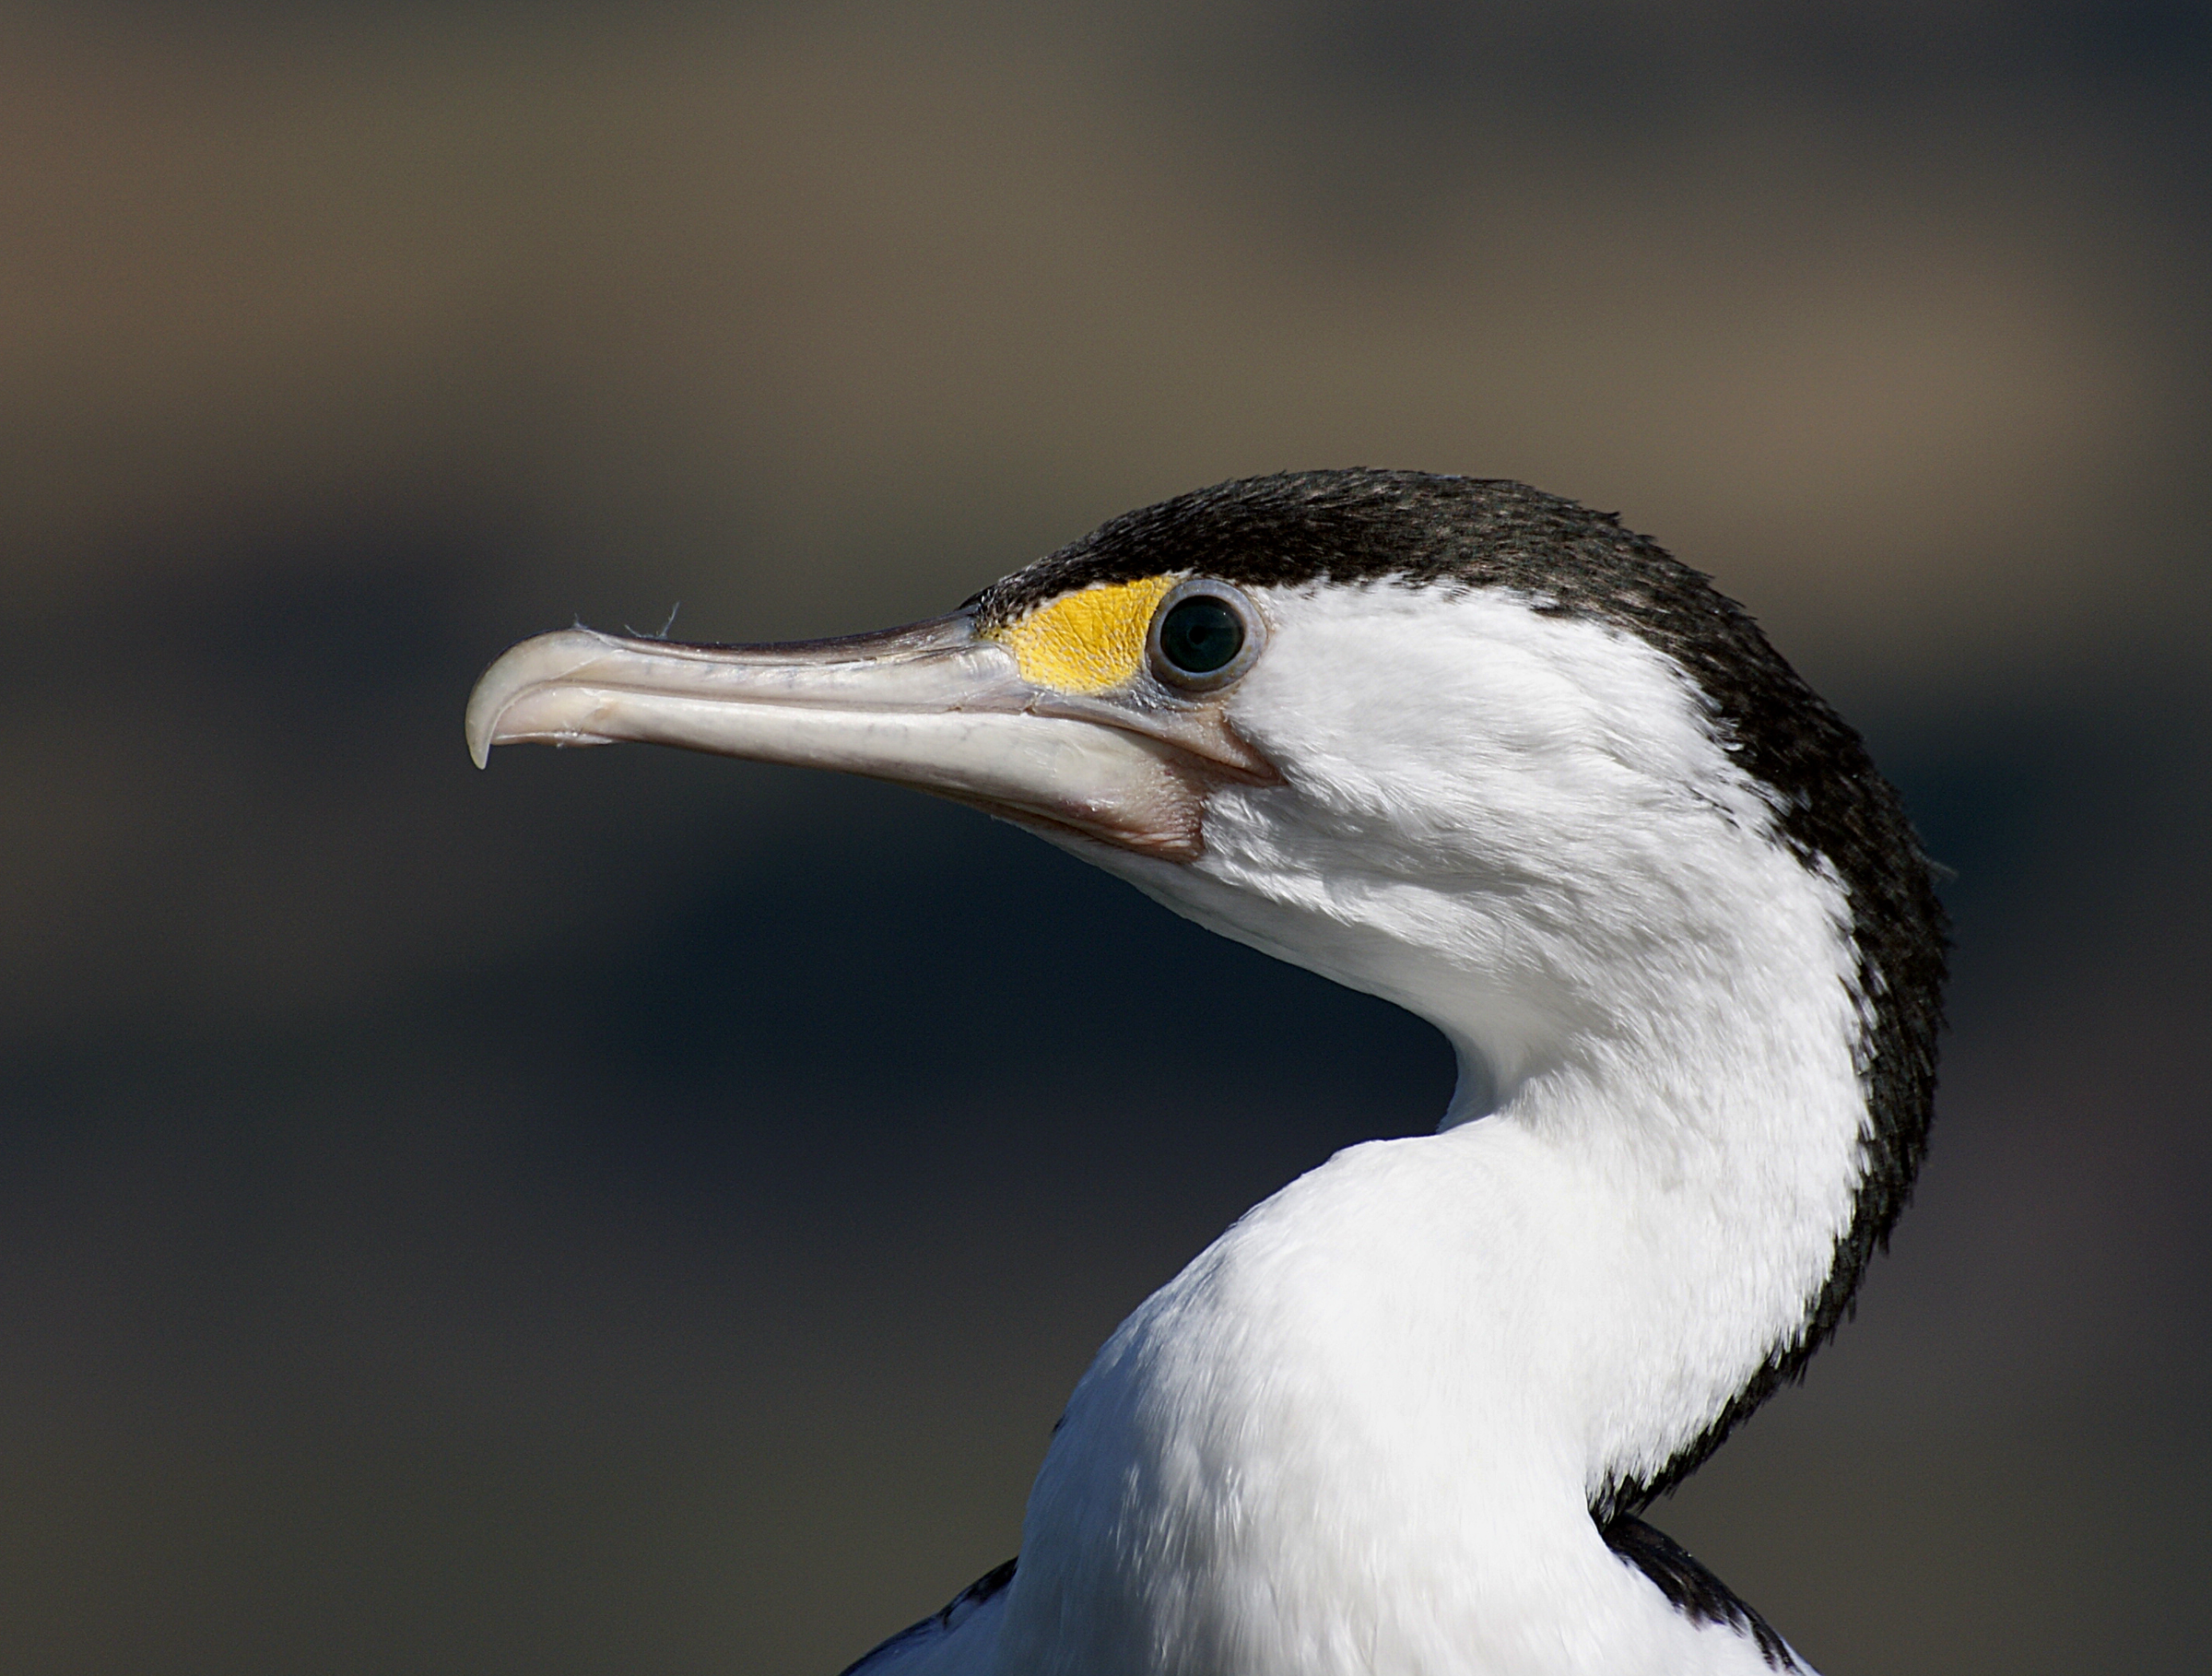
bird, wing, wildlife, beak, fauna, close up, seabirds, vertebrate, newzealandbirds, flickrsbestcreatures, piedshag, phalacrocoraxvarius, shorebird